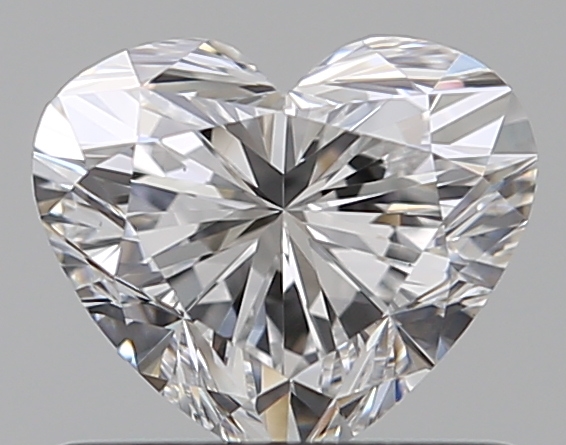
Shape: heart
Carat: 0.7
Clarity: VS1
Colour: D
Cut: EX
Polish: EX
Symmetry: VG
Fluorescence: F
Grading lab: GIA
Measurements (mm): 5.26 x 6.12 x 3.64